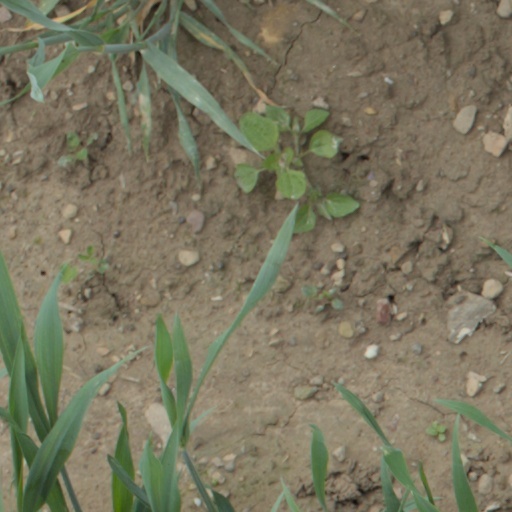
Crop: wheat